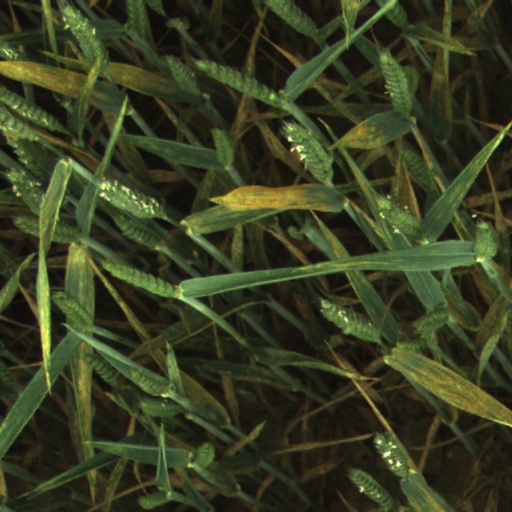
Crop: wheat